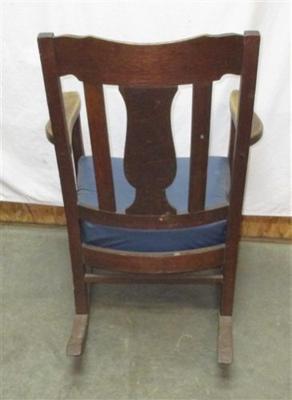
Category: chair